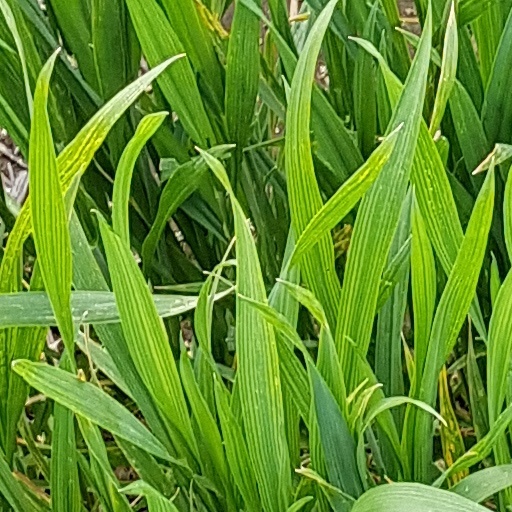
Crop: wheat